Alice in Wonderland (1951 film)

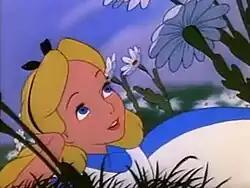
Alice as shown in the film's trailer.

Walt Disney was familiar with Lewis Carroll's "Alice" books, "Alice's Adventures in Wonderland" (1865) and "Through the Looking-Glass" (1871), having read them as a schoolboy. In 1923, while working at the Laugh-O-Gram Studio in Kansas City, he produced a short film titled "Alice's Wonderland", which was loosely inspired by the "Alice" books and featured a live-action girl (Virginia Davis) interacting with an animated world. Faced with business problems, the Laugh-O-Gram Studio went bankrupt in July of that year, and the film was never released to the general public. However, when Disney left for Hollywood, he used "Alice's Wonderland" to show to potential distributors. By October 1923, Margaret J. Winkler of Winkler Pictures agreed to distribute the "Alice Comedies" series, and Disney partnered with his older brother Roy to form the Disney Brothers Cartoon Studio, which was later re-branded Walt Disney Productions; he also re-hired his Kansas City co-workers, including Ub Iwerks, Rudolph Ising, Friz Freleng, Walker and Hugh Harman, to work on the series. "Alice Comedies" began in 1924 before being retired in 1927.